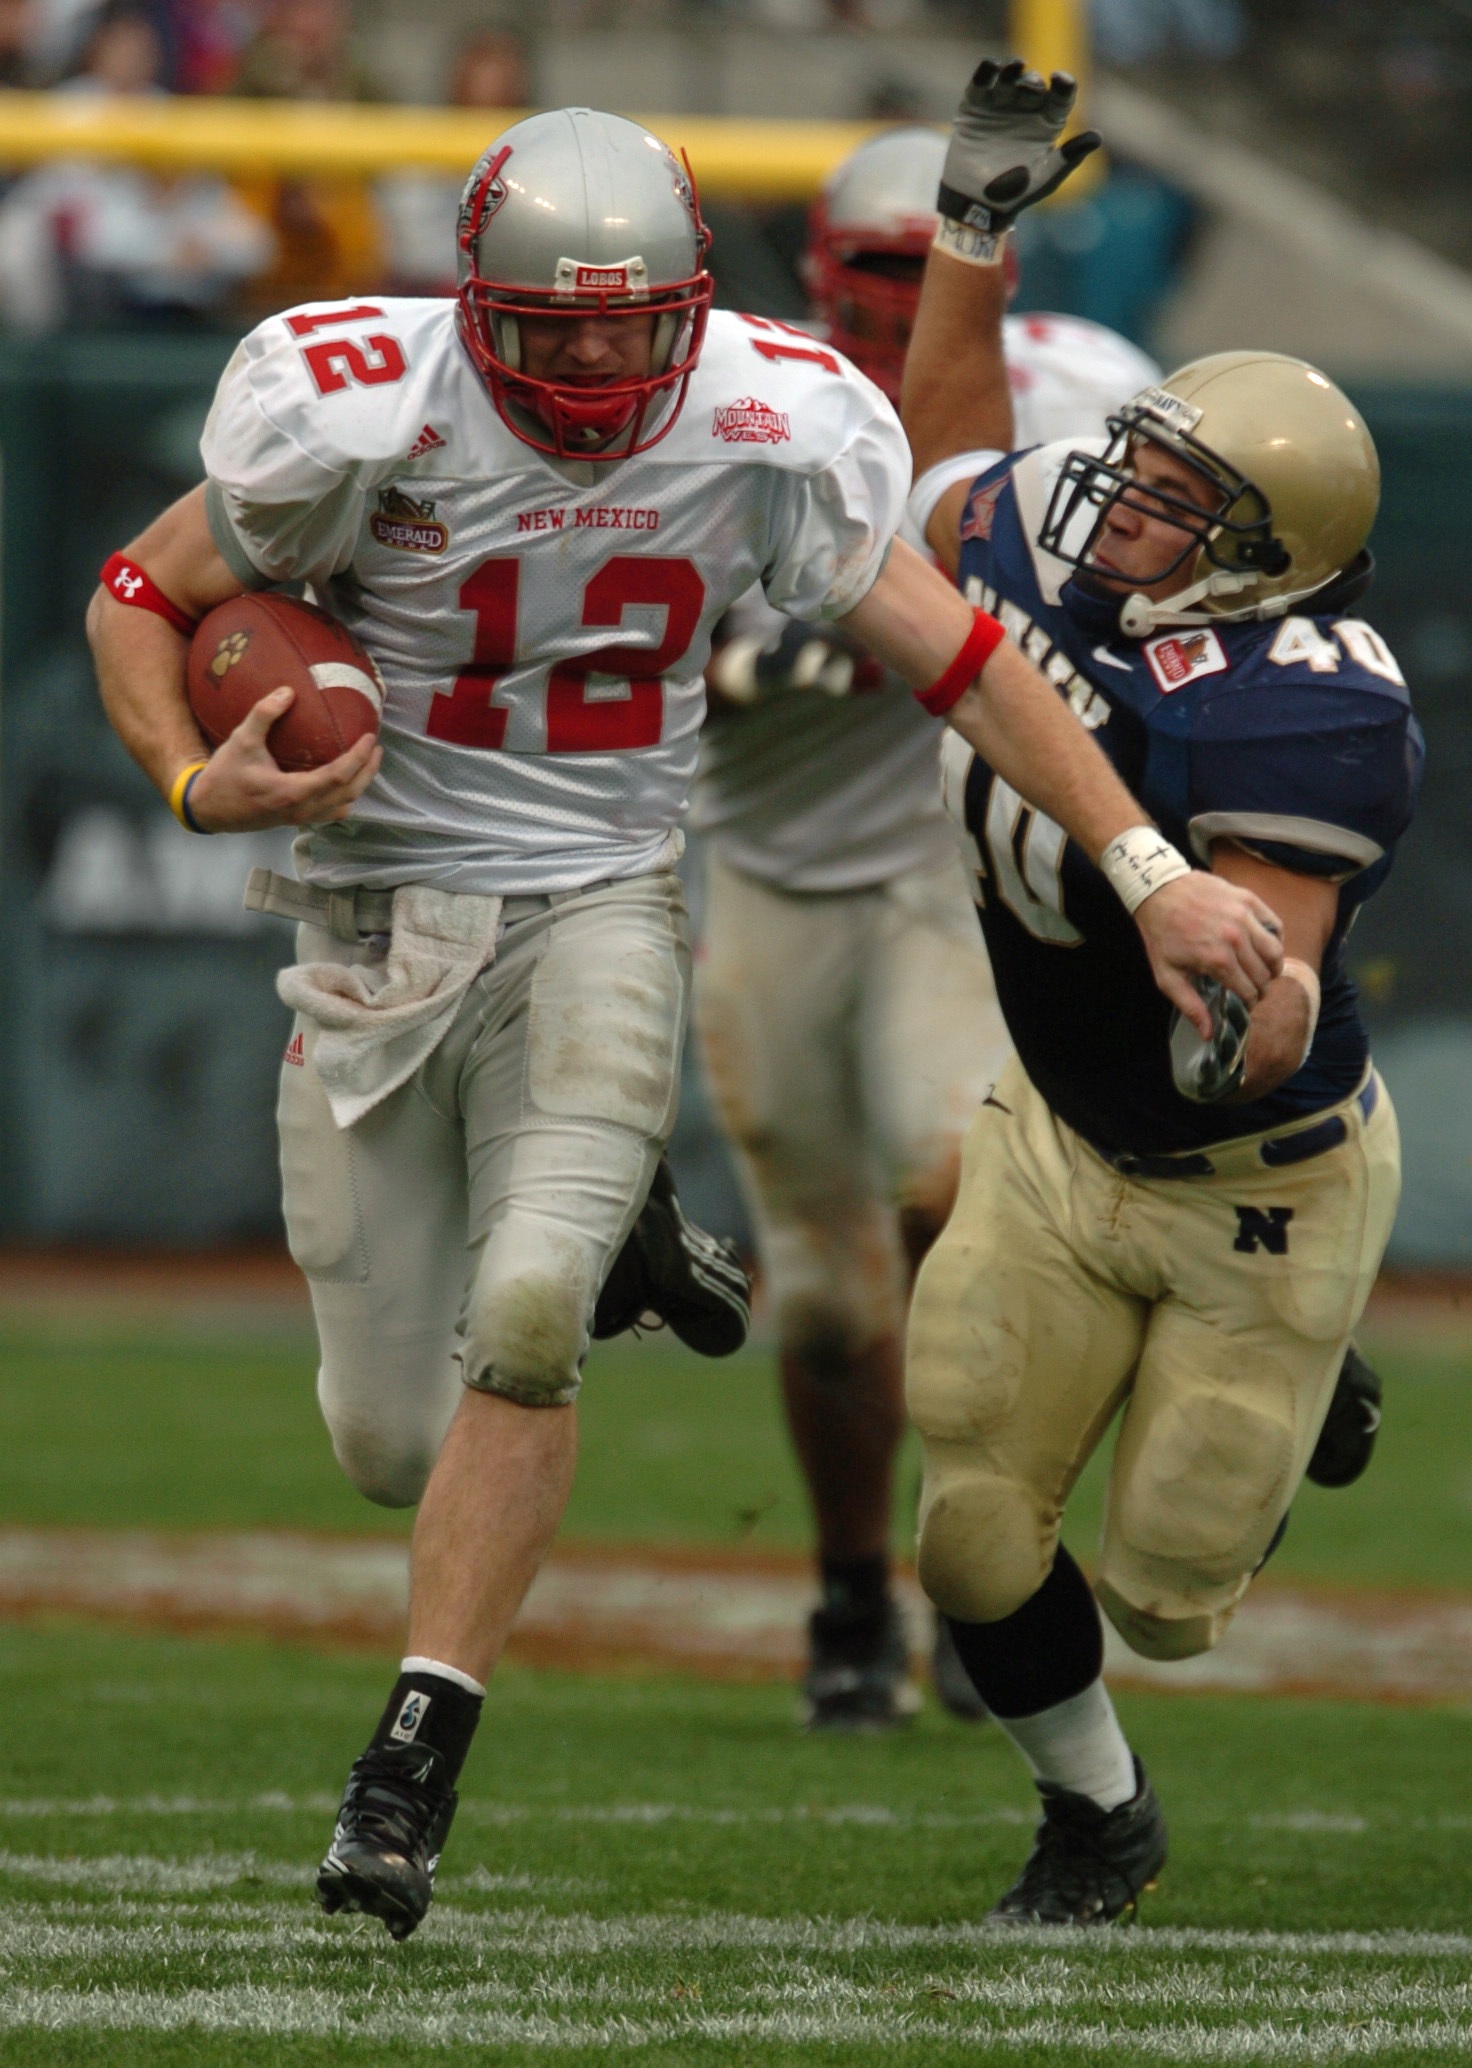
sport, game, running, run, action, soccer, runner, football, stadium, goal, player, competition, american, team, american football, sports, ball, players, college, touchdown, tackle, football player, ball carrier, ball game, quarterback, team sport, canadian football, gridiron football, rugby league